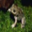
Label: frog